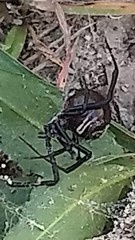
Species: Lactrodectus_hesperus